Biodegradable polymer

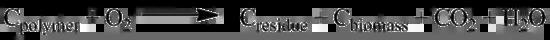
General equation for aerobic biodegradition

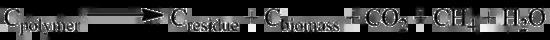
General equation for anaerobic biodegradition

There are numerous organisms that have the ability to break down natural polymers. There are also synthetic polymers that have only been around for a hundred years with new features that microorganisms do not have the capability to break down. It will take millions of years before organisms can adapt to degrade all of these new synthetic polymers. Typically, after physical processes carry out the initial breakdown of the polymer, microorganisms will then take what is left and break down the components into even simpler units. These microorganisms normally take polymer fragments, such as oligomers or monomers, into the cell where enzymes work to make adenosine triphosphate (ATP) and polymer end products carbon dioxide, nitrogen gas, methane, water, minerals, and biomass. These enzymes act in a variety of ways to break down polymers including through oxidation or hydrolysis. Examples of key enzymes include proteases, esterases, glycosidases, and manganese peroxidases.